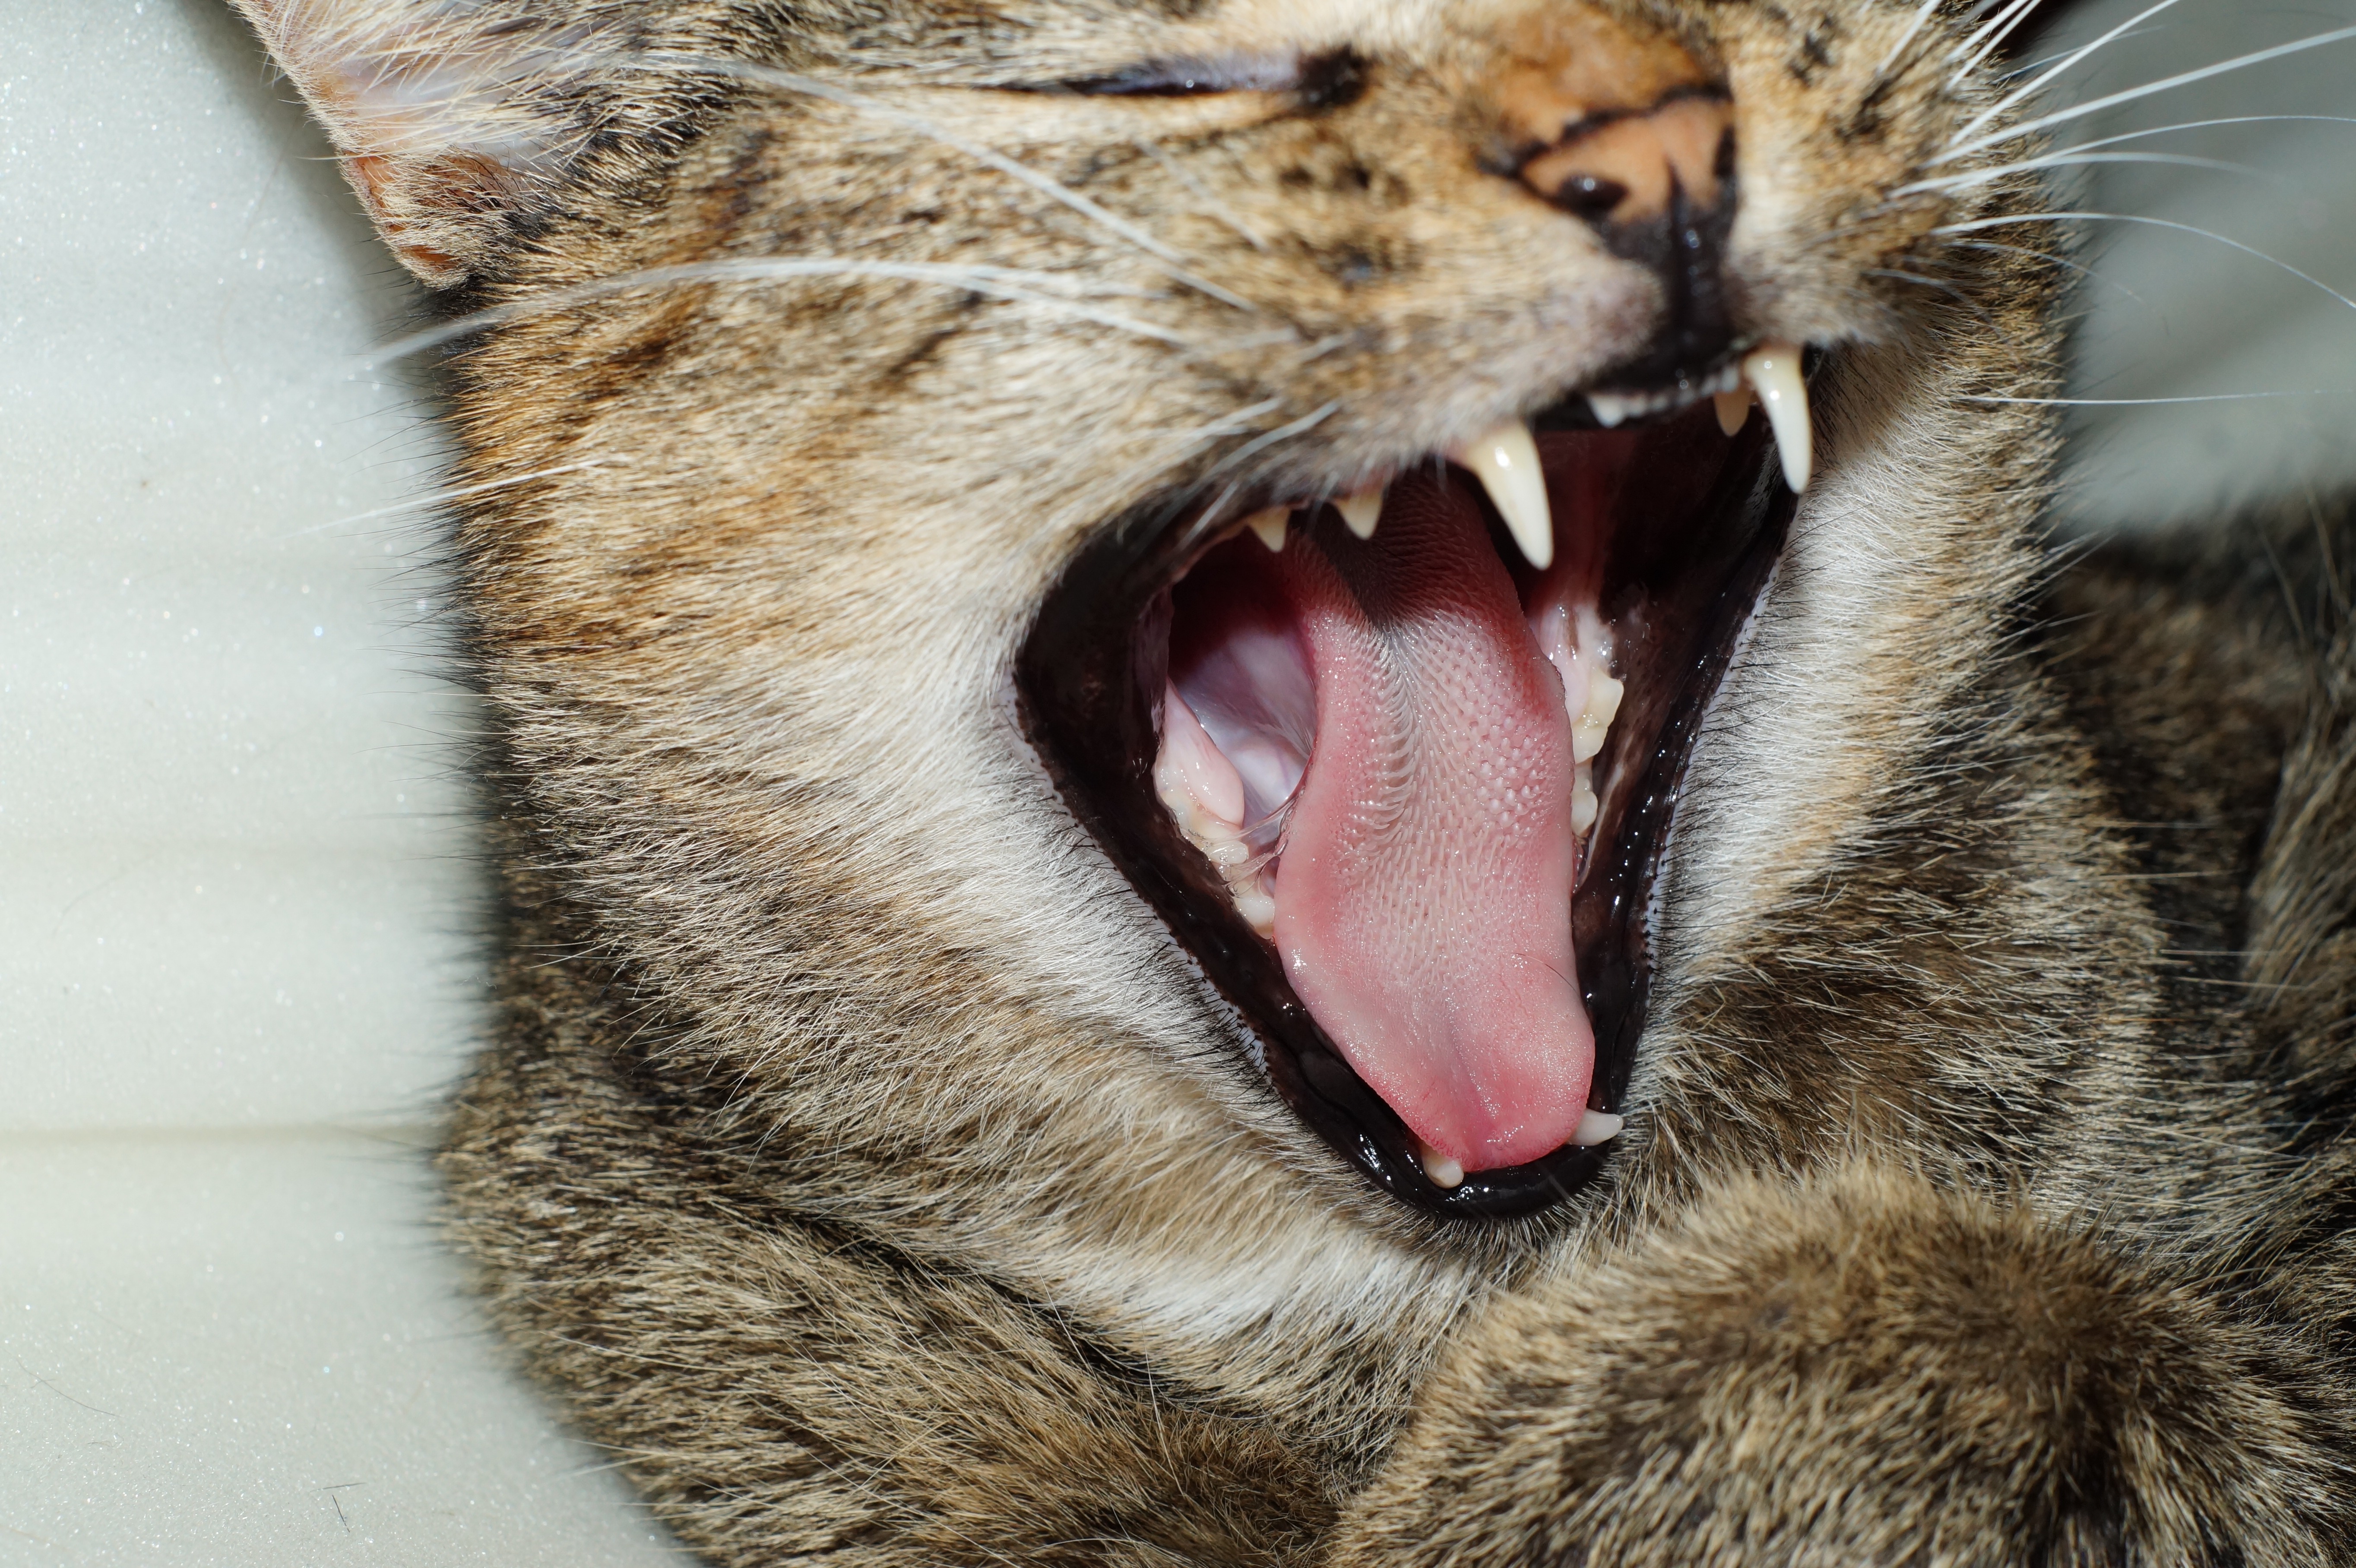
sweet, animal, cute, fur, cat, mammal, predator, facial expression, yawn, close up, nose, whiskers, snout, eye, adidas, vertebrate, funny, creature, tongue, organ, tooth, domestic cat, emotion, fang, concerns, tabby cat, camacho, wild cat, small to medium sized cats, cat like mammal